Carles Martínez Novell

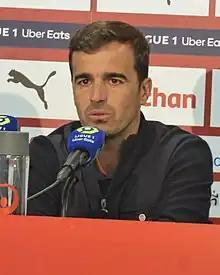
Martínez Novell in 2023

Carles Martínez Novell (born 18 May 1984) is a Spanish football coach who is currently manager of Ligue 1 club Toulouse.